Culture and Expo Center station

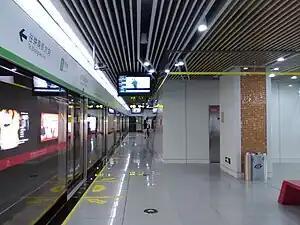
Platform in July 2015

Culture & Expo Center Station is a station of Line 1 of the Suzhou Metro. The station is located in Suzhou Industrial Park of Suzhou. It has been in use since April 28, 2012, the same time of the preoperation of Line 1.